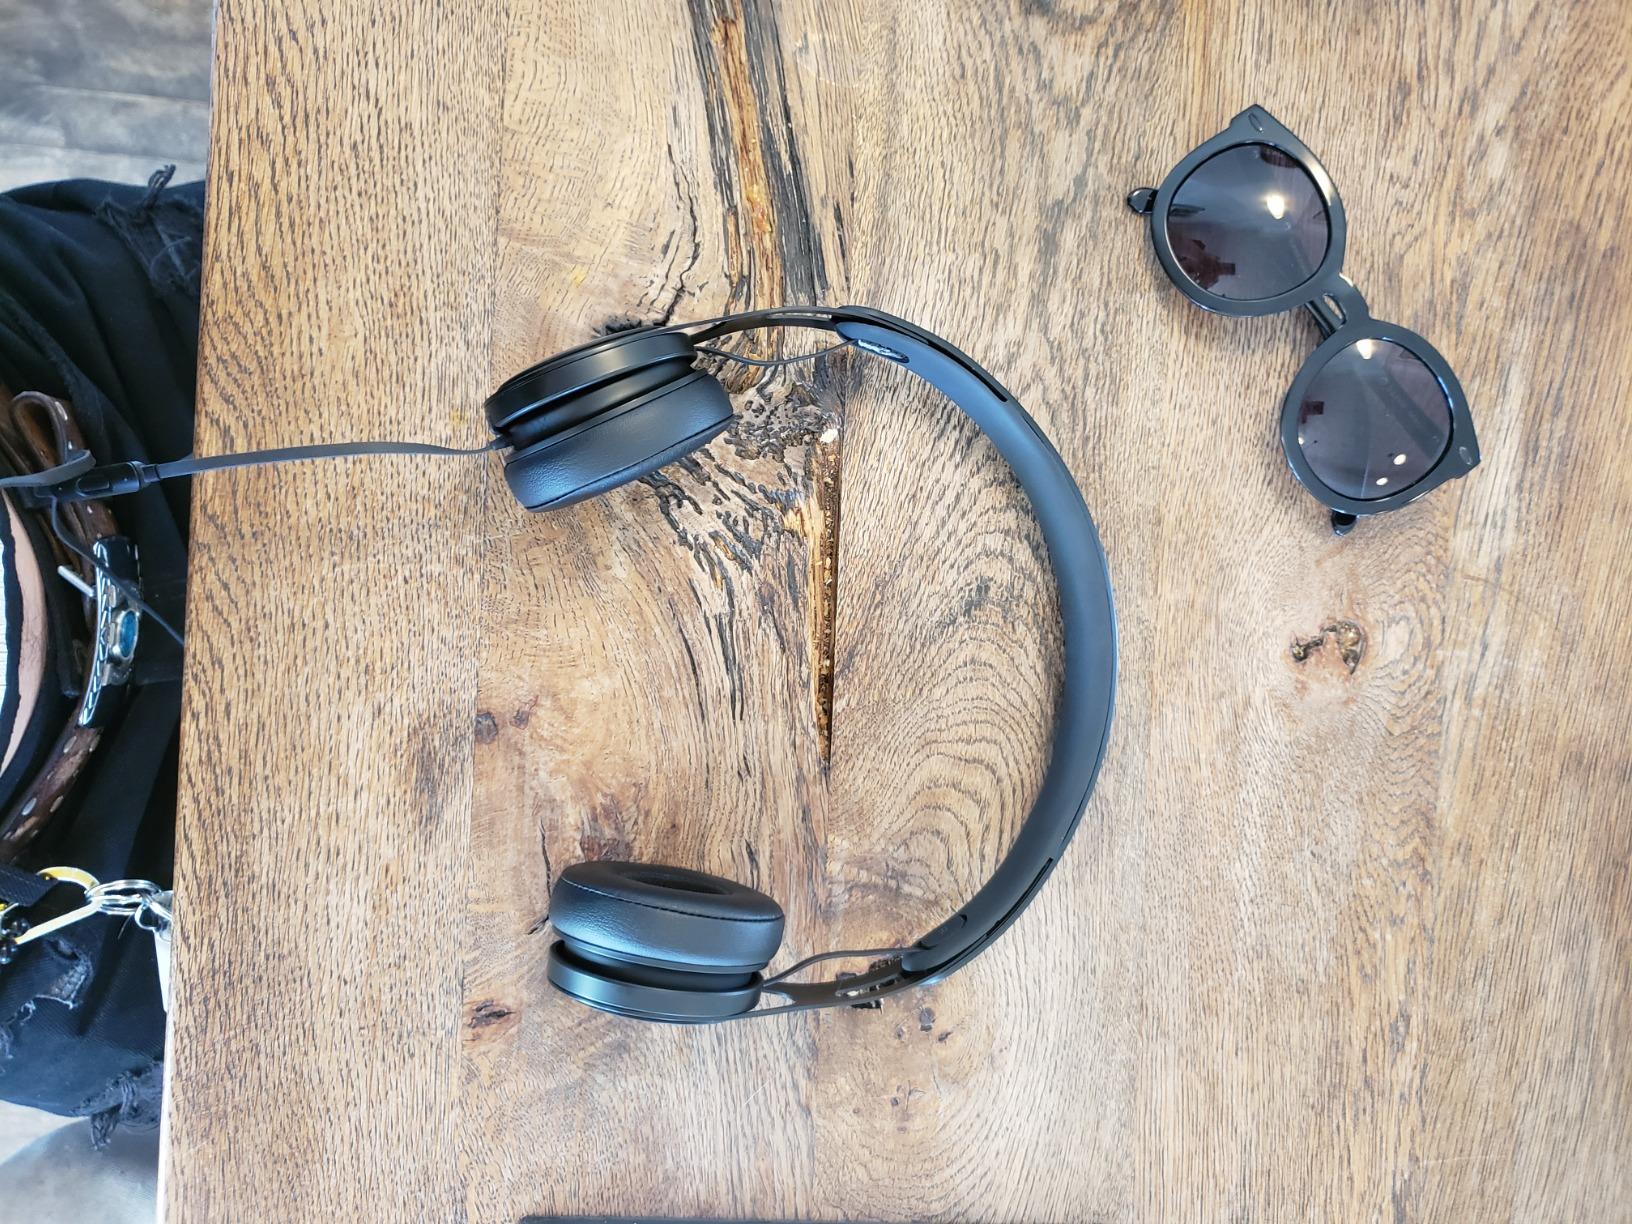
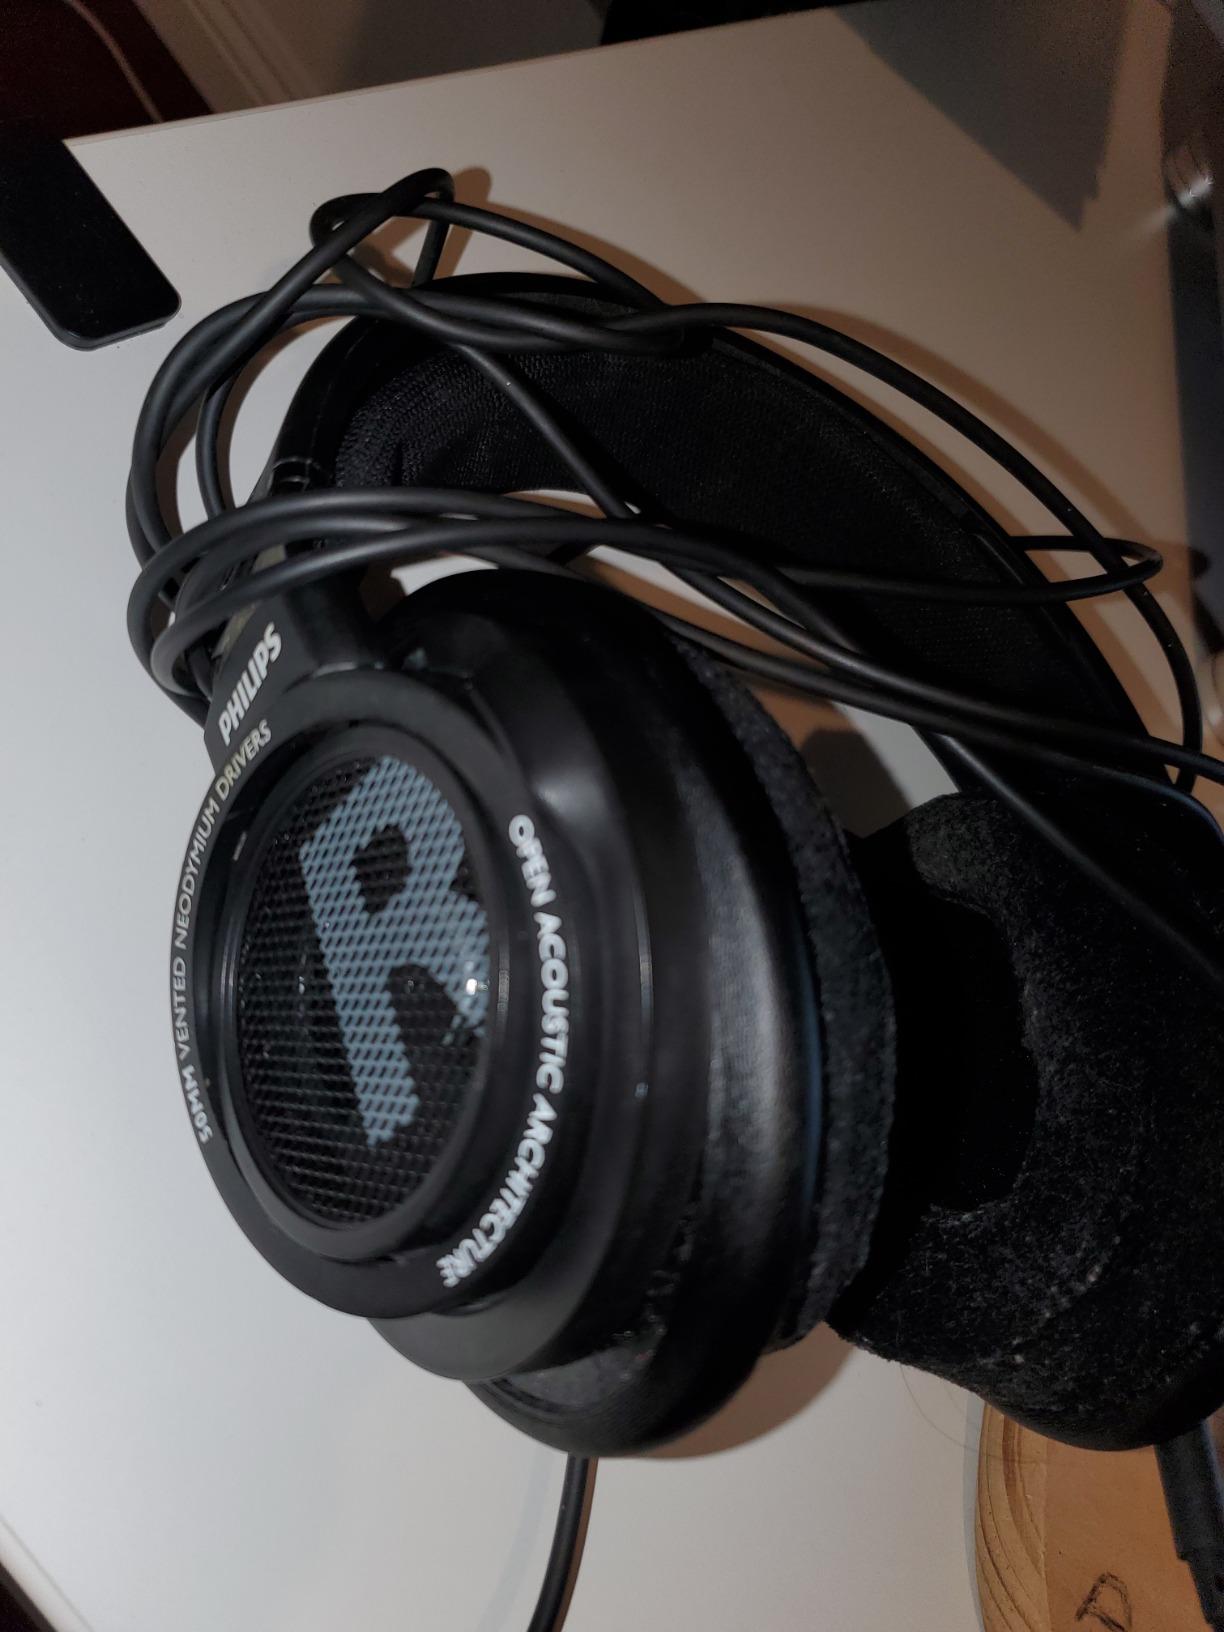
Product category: headphones
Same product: no